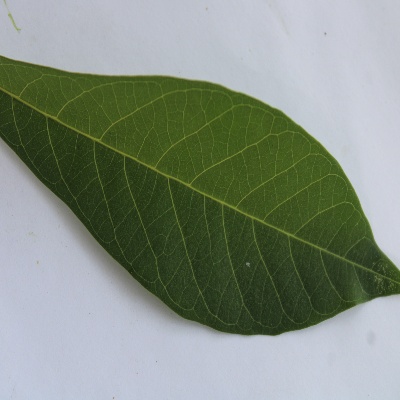
Crop: Cassava
Condition: healthy